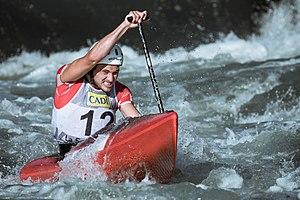
Luka Obadić durant le championnat du monde 2019 de canoë de descente à La Seu d'Urgell, Espagne.